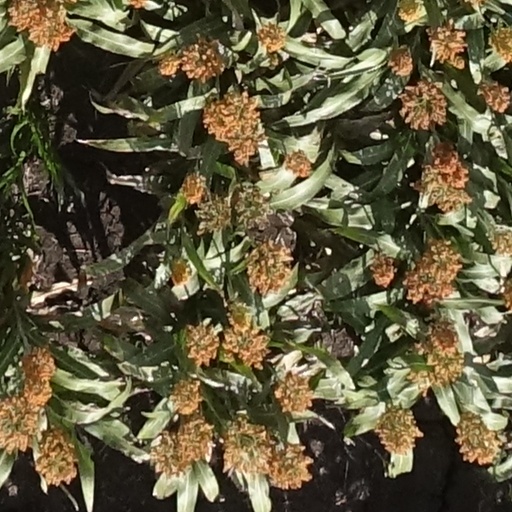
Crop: sorghum